Vehicle registration plate

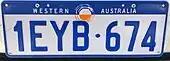
Western Australia number plate

Currently used scheme of Polish registration plates was introduced in 2000. There are 9 types in use: